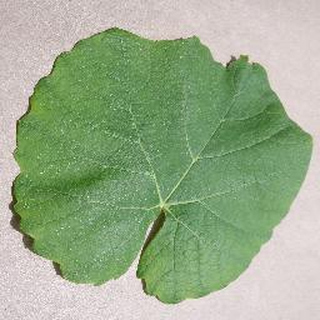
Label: healthy_grape